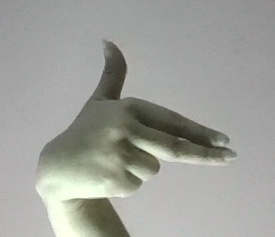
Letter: ghain